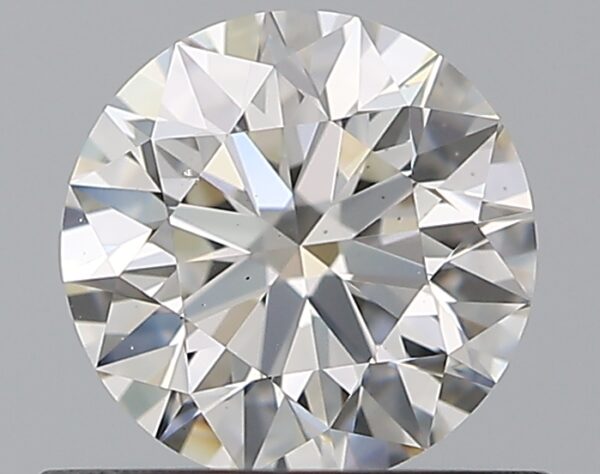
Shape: round
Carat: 0.62
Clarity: VS2
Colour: G
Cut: EX
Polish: EX
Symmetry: EX
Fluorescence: M
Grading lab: GIA
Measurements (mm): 5.42 x 5.45 x 3.41